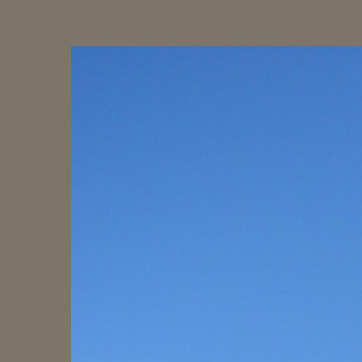
Material: sky